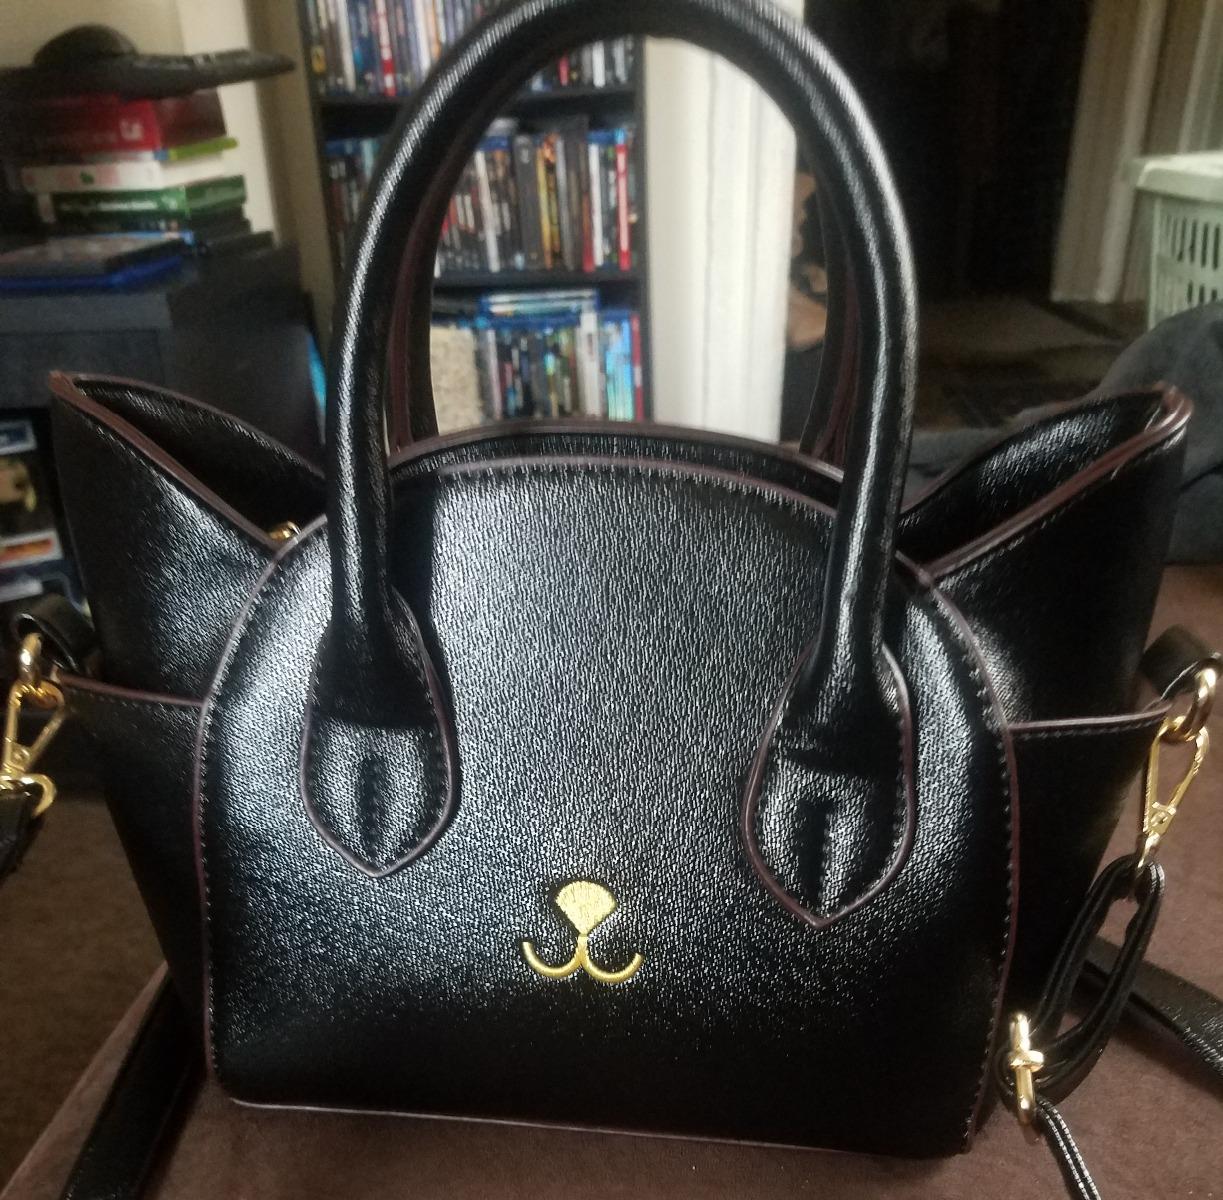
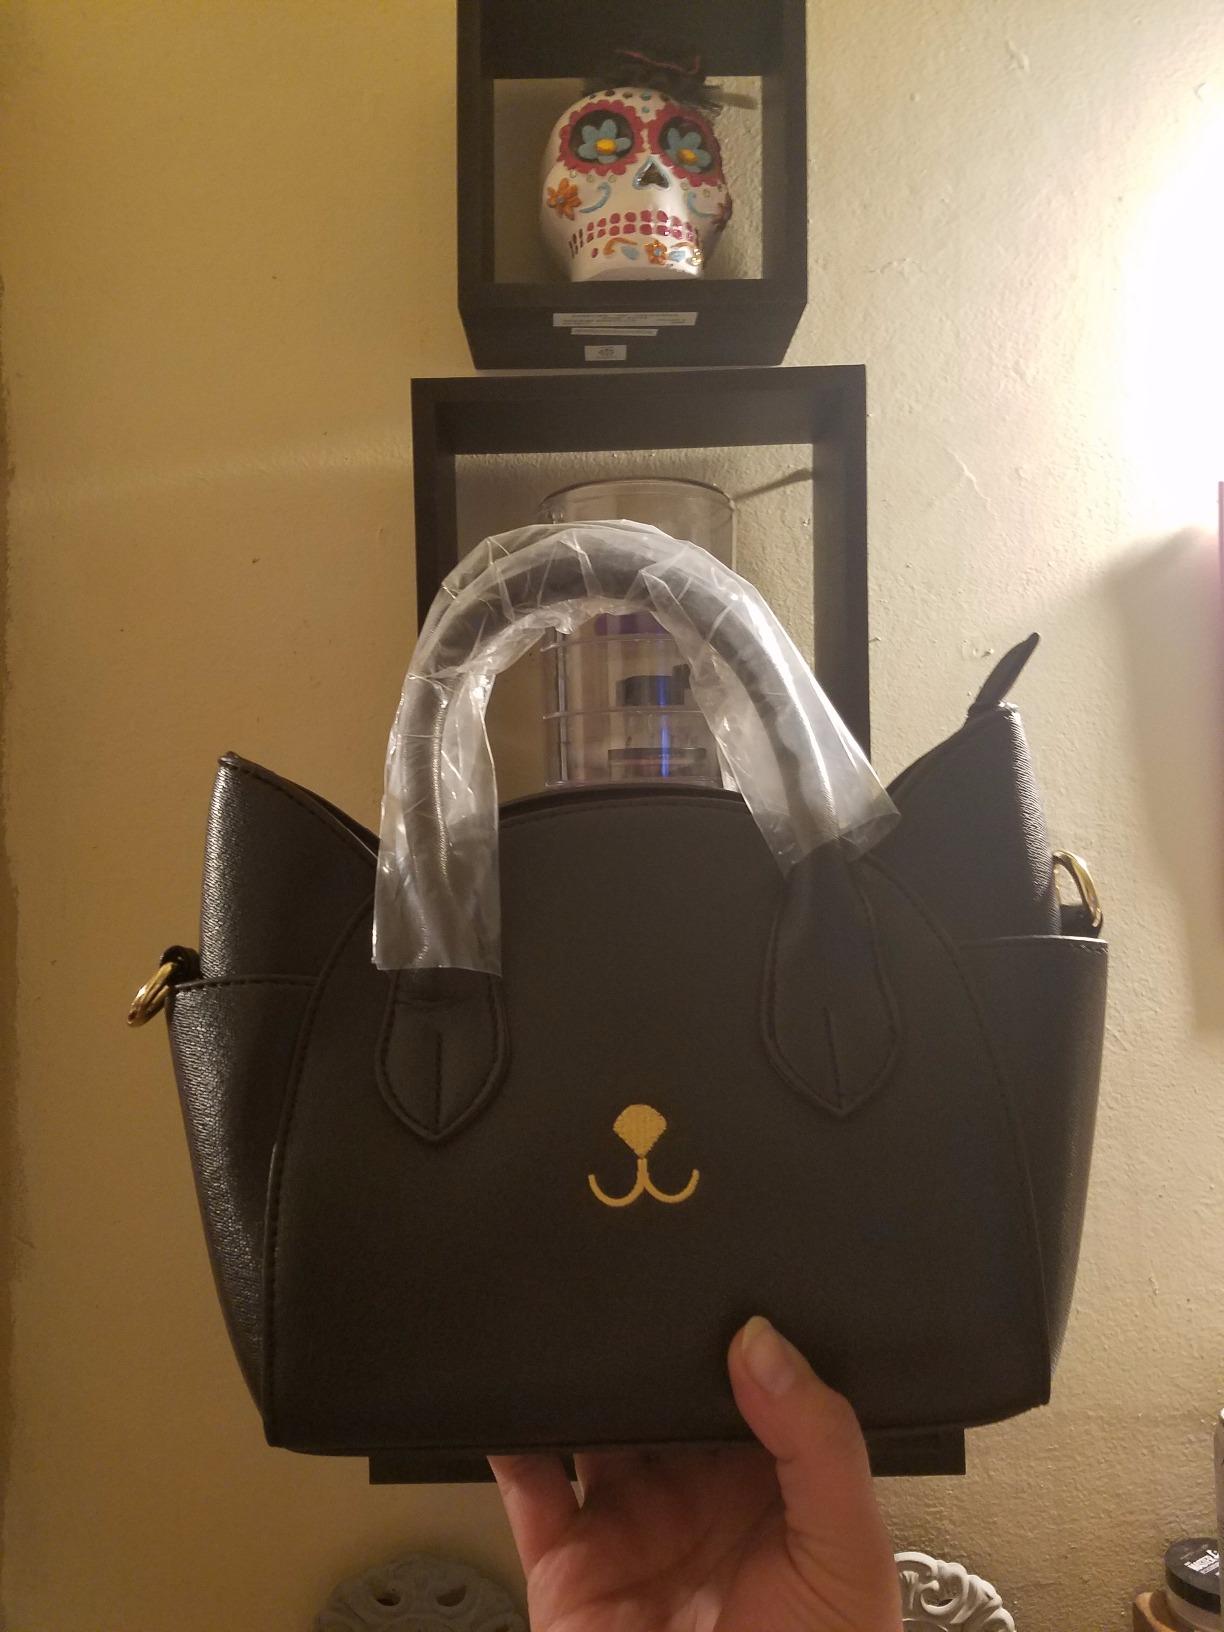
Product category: accessories_handbag
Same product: yes